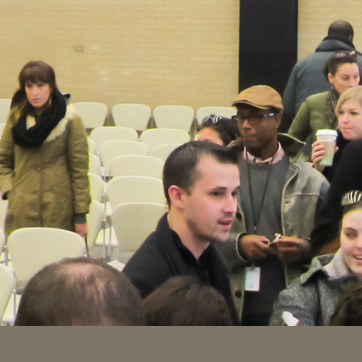
Material: hair